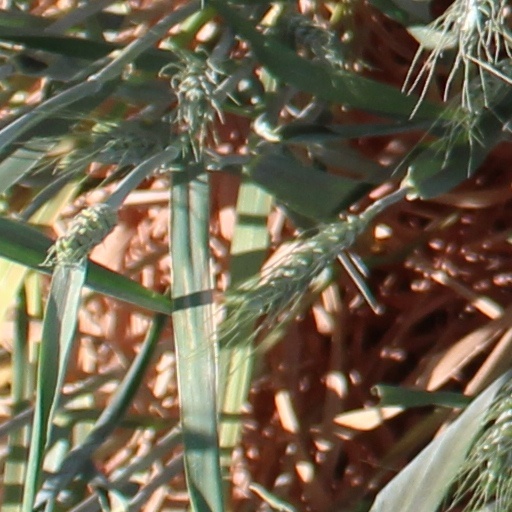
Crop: wheat